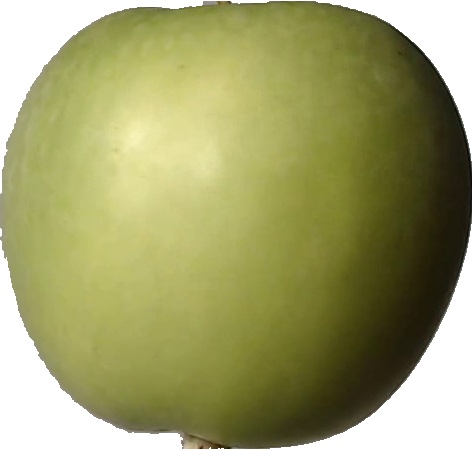
Label: apple_granny_smith_1